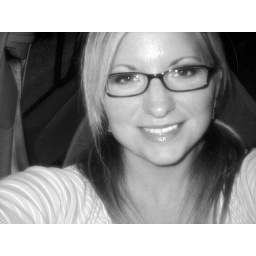
havin fun in the car on the way home